Santa Muerte

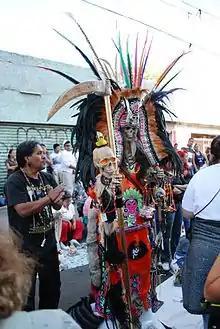
Santa Muerte

The new religious movement of Santa Muerte is present in all social classes of Mexican society, although the majority of devotees are either underemployed workers or from the urban working class. Most are young people, in their teens, twenties, or thirties, and are also mostly female.